Wawelberg Bank building

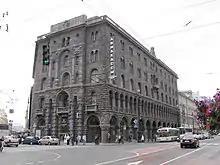
Wawelberg Bank building

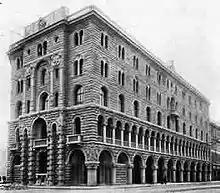
Wawelberg Bank building in St. Petersburg, 1912

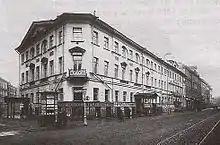
Old 18th century buildings on the lot where Wawelberg Bank building would be erected in 1912. This photograph was taken around 1909

The Wawelberg Bank Building in St. Petersburg, Russia was built by the Wawelbergs - a prominent Polish banking family active in the Russian Empire. Although this building bears initials "HW" (Hipolit Wawelberg), it was commissioned by his son, Michael Wawelberg.